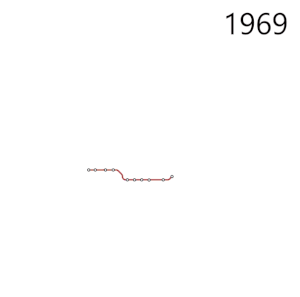
Pékin /pe.kɛ̃/, ou Beijing, est la capitale de la République populaire de Chine. Située dans le Nord-Est du pays, la municipalité de Pékin, d'une superficie de 16 800 km², est entourée par la province du Hebei ainsi que la municipalité de Tianjin. Pékin est considérée comme le centre politique et culturel de la Chine, tandis que Hong Kong et Shanghai dominent au niveau économique.